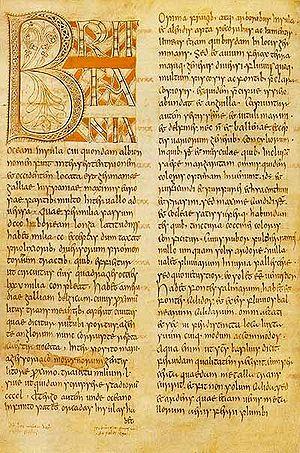
Le Liber Eliensis est une chronique anonyme en latin médiéval rédigée au XIIᵉ siècle à l'abbaye d'Ely, dans la région des Fens à l'est de l'actuel Cambridgeshire. Son auteur est inconnu.
L'Histoire ecclésiastique du peuple anglais est un ouvrage de Bède le Vénérable écrit vers 731. Comme son titre le suggère, il s'agit d'une histoire de l'Angleterre qui s'intéresse tout particulièrement à sa christianisation.
Piotr Petrovitch Doubrovski, est un diplomate russe qui fut en poste à Paris pendant la Révolution française. À ce titre, il put acquérir un grand nombre de manuscrits du Moyen Âge issus, entre autres, de la dispersion des biens de l’abbaye de Saint-Germain-des-Prés, vendue comme Bien National. Ces manuscrits forment aujourd'hui un fonds important de la Bibliothèque nationale russe.
Cædmon est un poète anglo-saxon de la deuxième moitié du VIIᵉ siècle. C’est le plus ancien poète anglais de langue vernaculaire dont le nom soit connu. Son histoire est rapportée par le moine Bède le Vénérable dans son Histoire ecclésiastique du peuple anglais, une chronique rédigée quelques décennies plus tard. Simple serviteur à l’abbaye de Whitby du temps de l’abbesse Hilda, Cædmon aurait appris à composer des vers à la suite d’un rêve d’inspiration divine. Malgré son analphabétisme, il serait devenu par la suite un moine zélé et un poète chrétien prolifique.
Le paganisme anglo-saxon est la religion des Anglo-Saxons avant leur christianisation. Cette variante du paganisme germanique rassemble des croyances et des pratiques hétérogènes, en usage dans l'Angleterre du haut Moyen Âge entre le Vᵉ et le VIIIᵉ siècle.
Cet article est une liste non exhaustive d'œuvres concernant le cycle arthurien. Elles sont classées par genre et par ordre alphabétique.